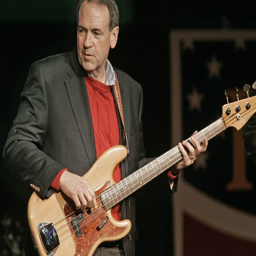
politician played the bass as he jammed with musicians